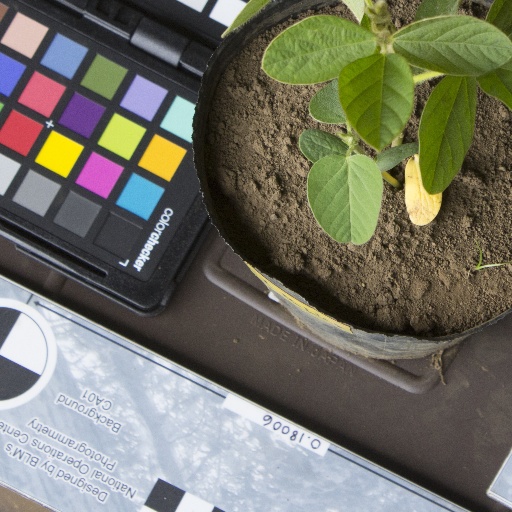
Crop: soybean